Marlow, Buckinghamshire

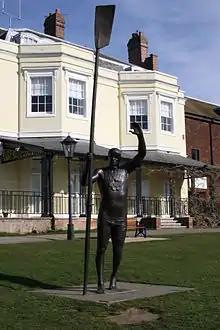
Statue of Sir Steve Redgrave in Higginson Park

Marlow Town Hall was completed in 1807. It was subsequently converted into a hotel, then a shop and now a cinema.